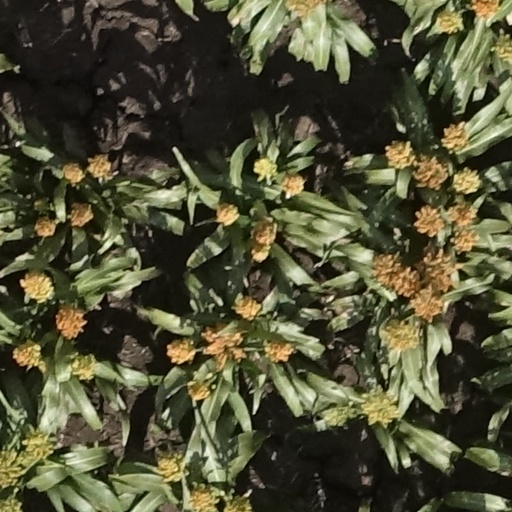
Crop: sorghum